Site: brandenburg
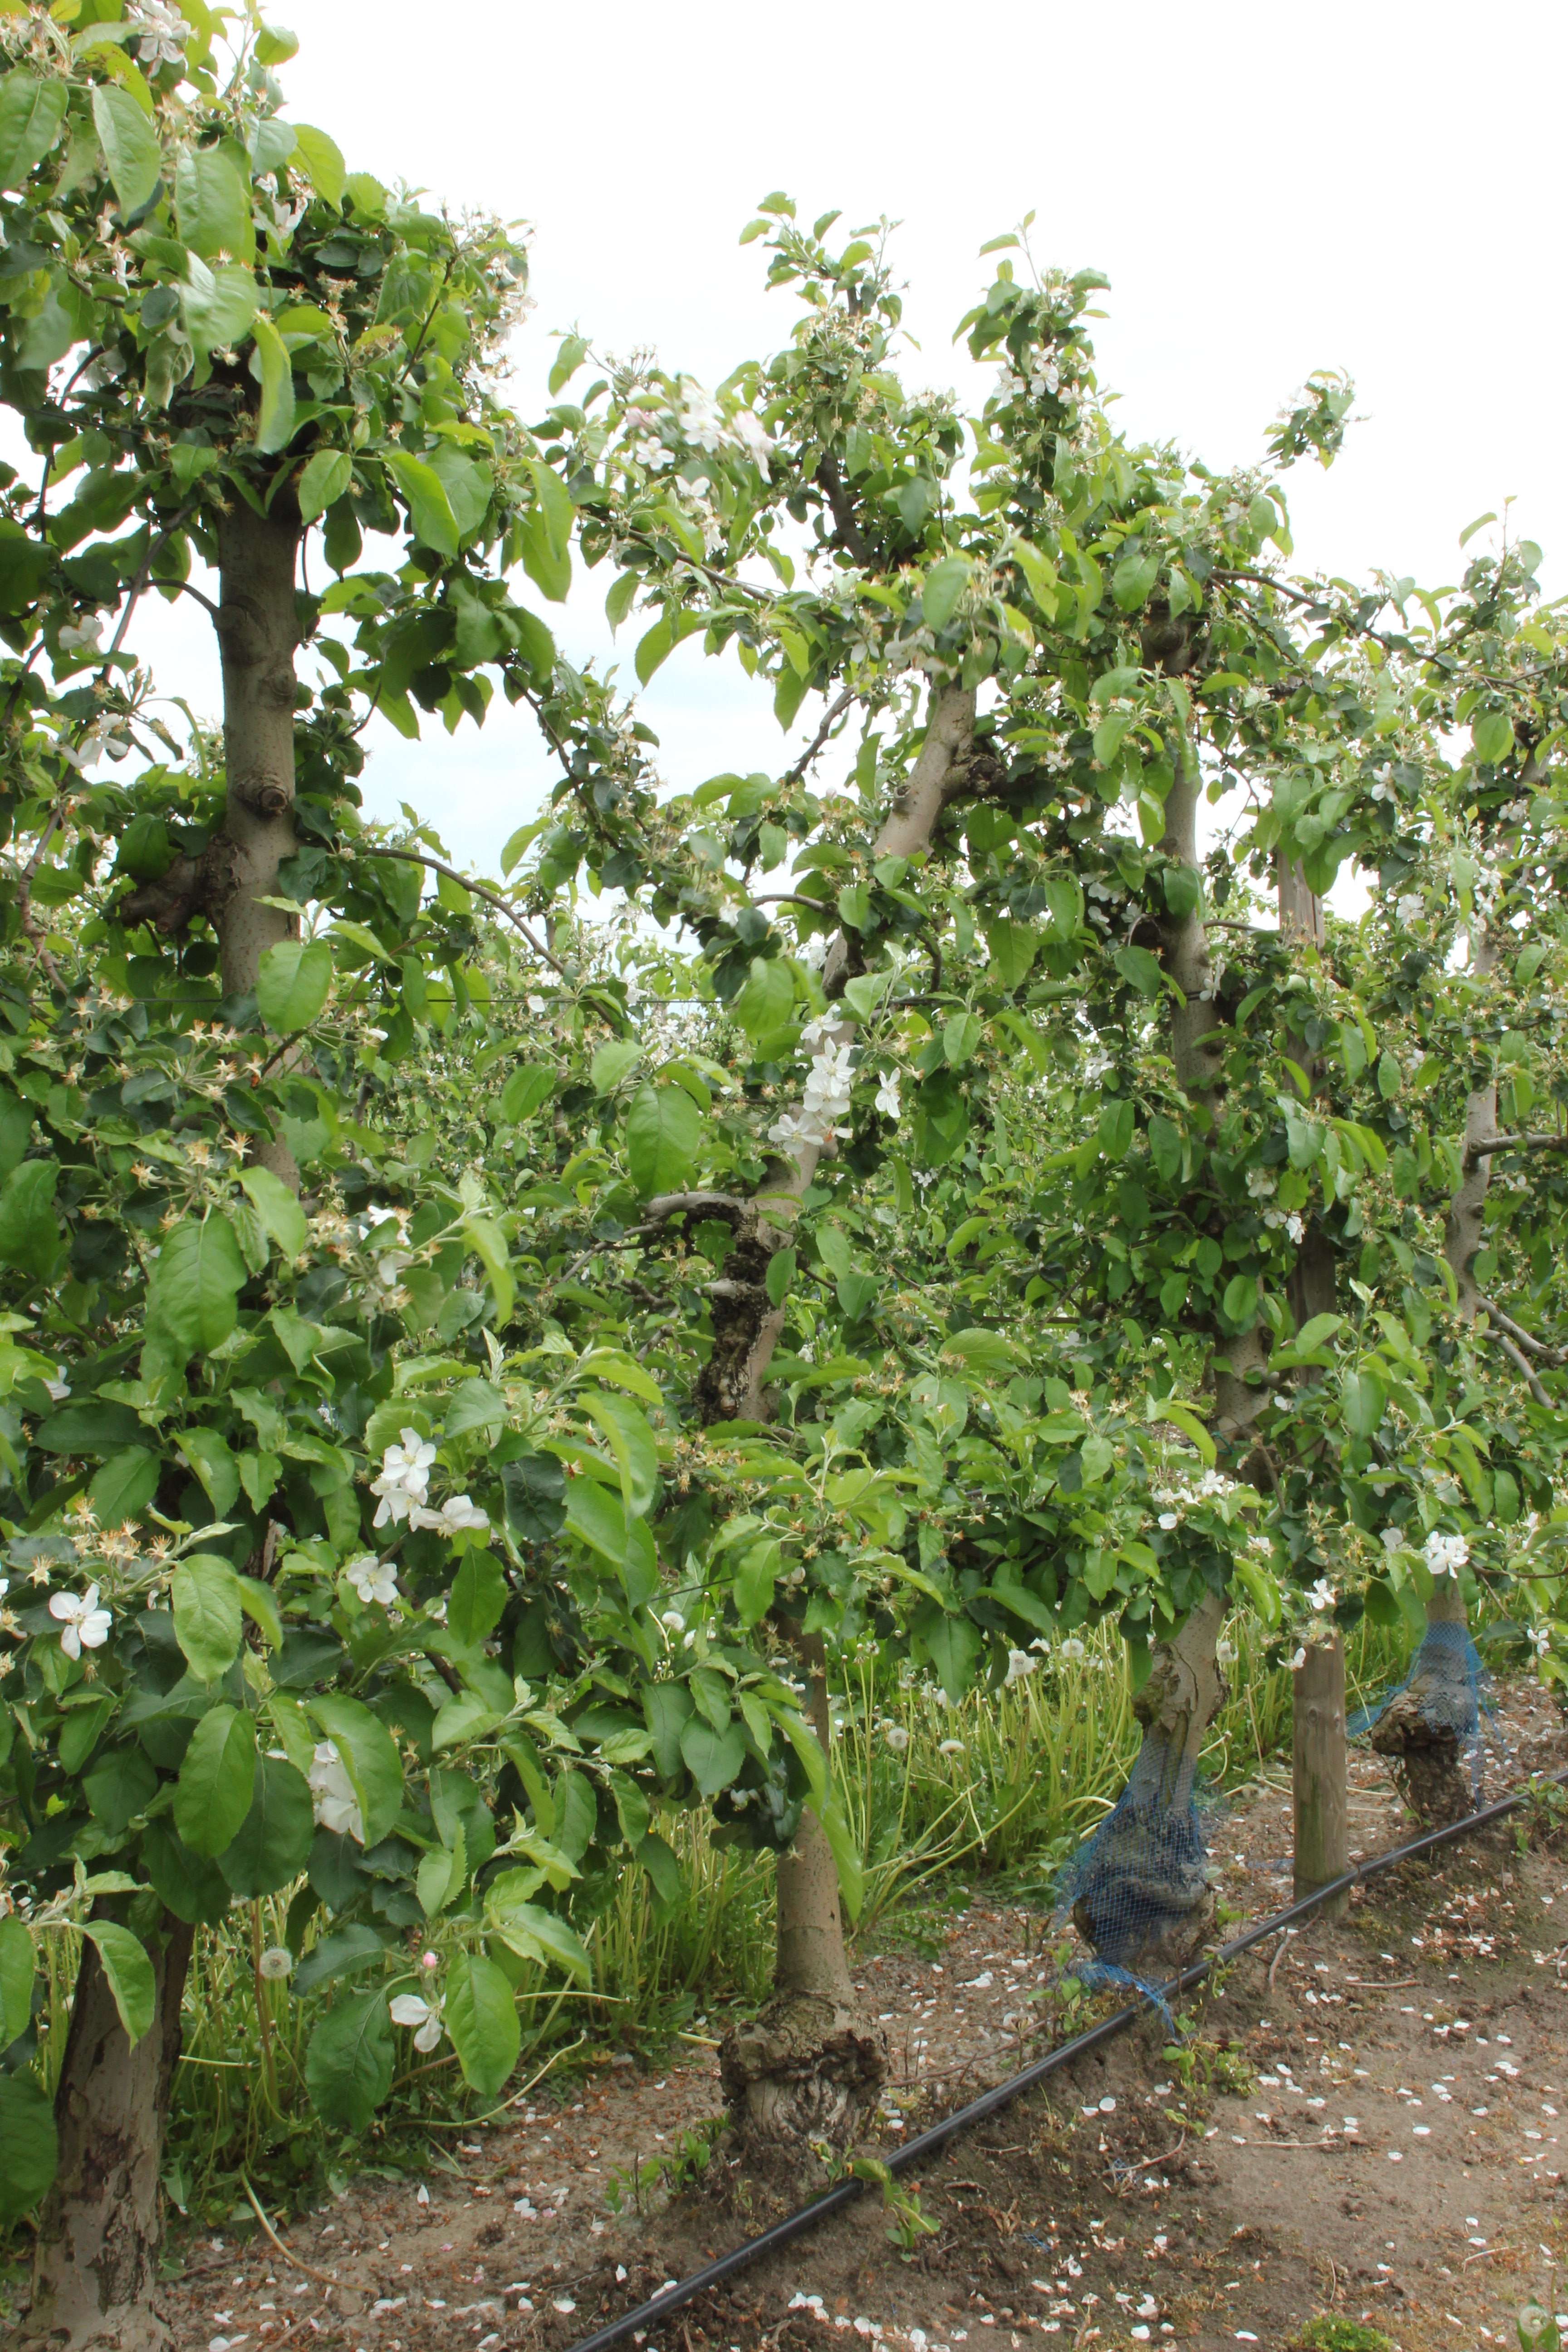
Growth stage (BBCH 67): Flowering